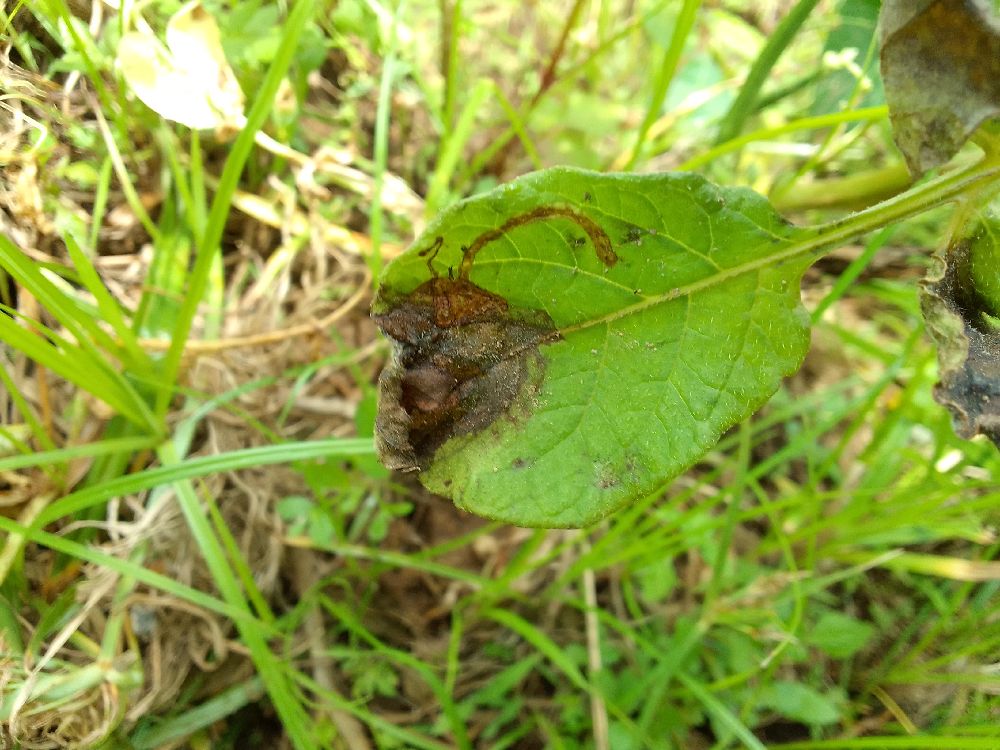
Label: Late blight